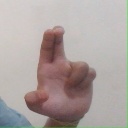
अक्षर: आ